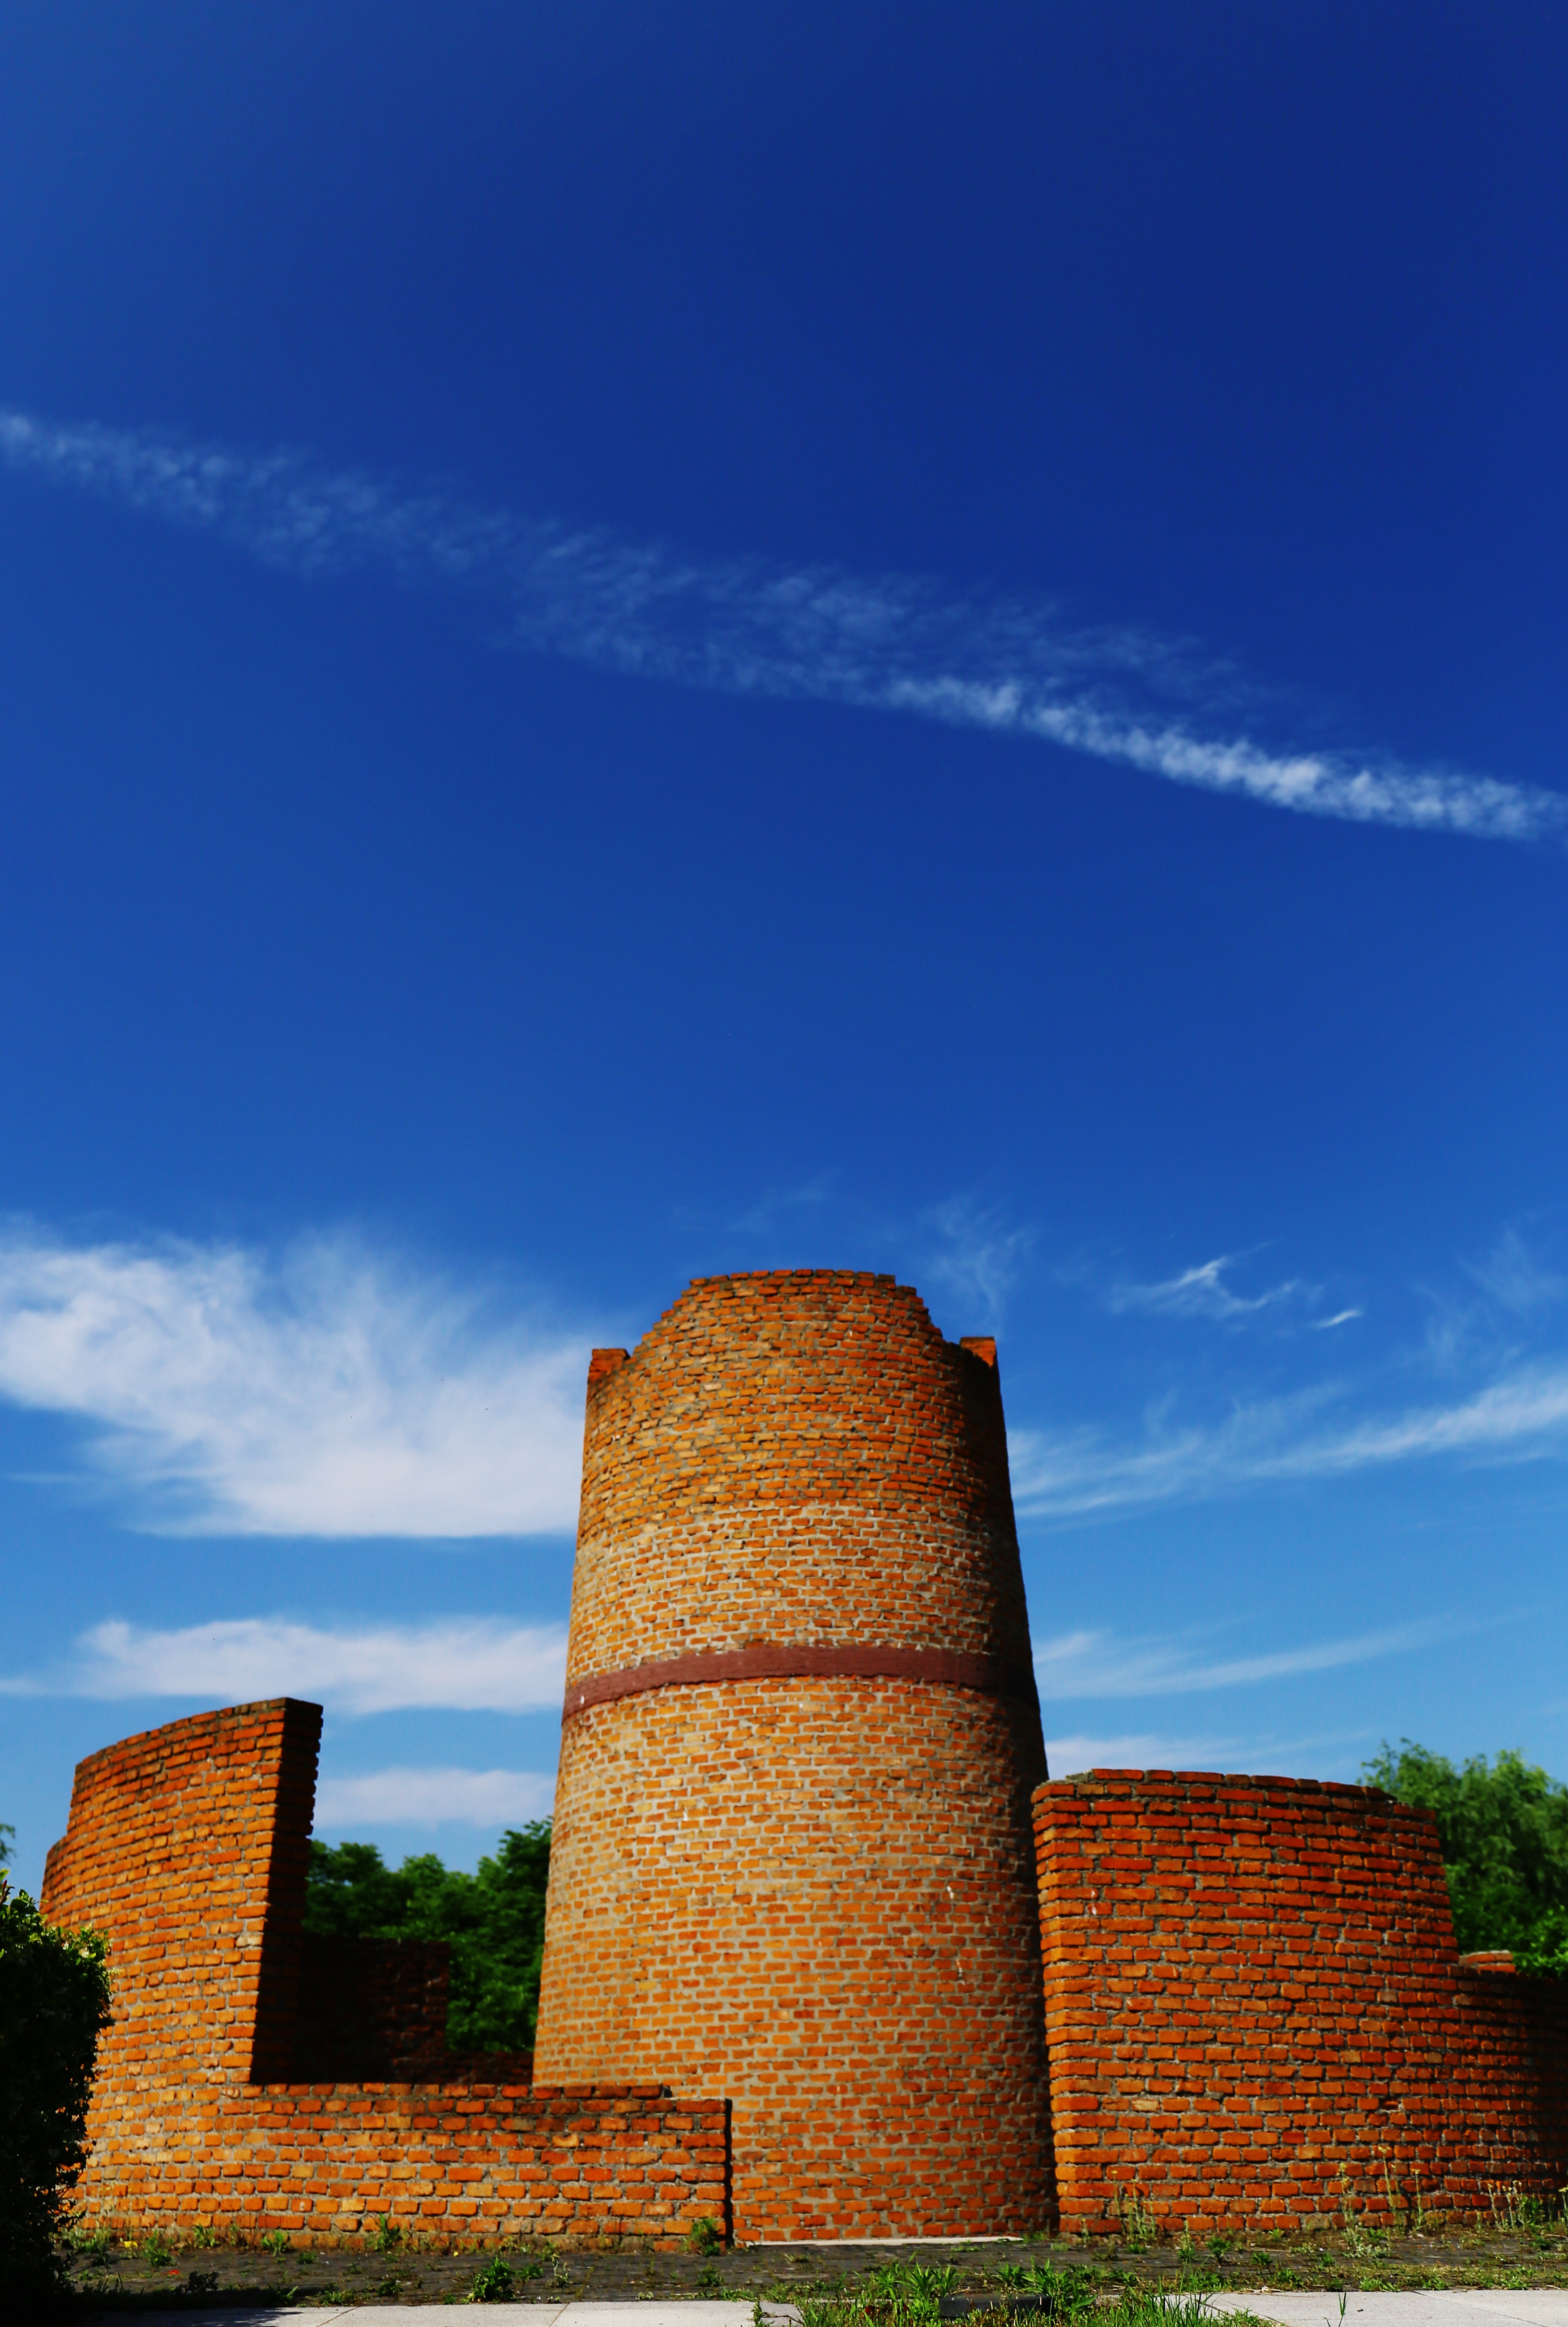
cloud, sky, sunlight, building, landmark, blue, brick wall, ruins, the scenery, rural area